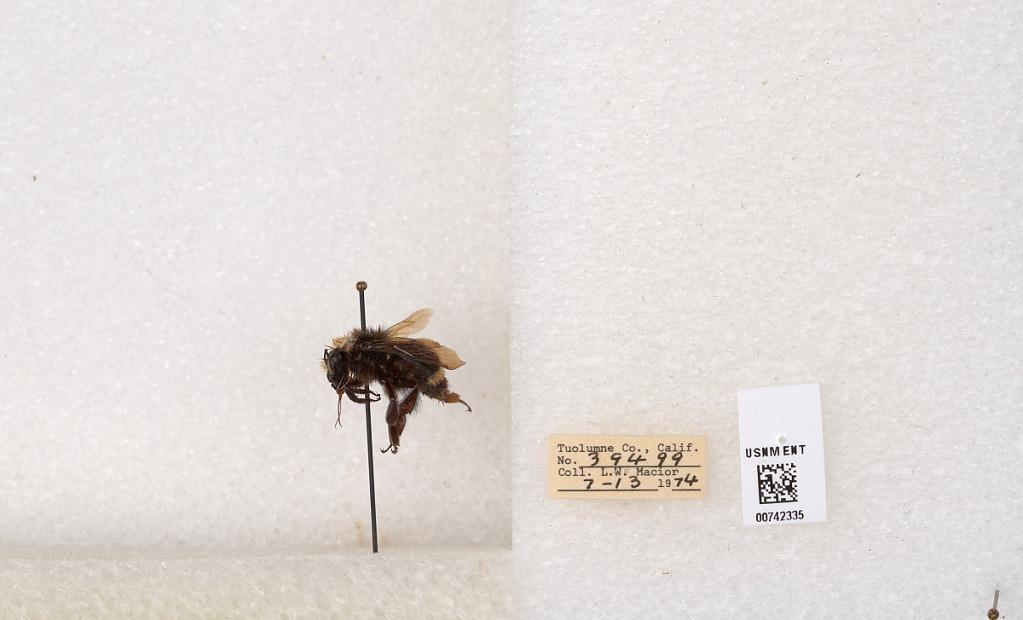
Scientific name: Bombus (Pyrobombus) vosnesenskii Radoszkowski
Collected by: L. Macior
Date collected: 1974-7-13
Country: United States
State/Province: California
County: Tuolumne
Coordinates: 38.0276, -119.955